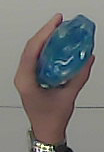
Product: sensodyne_mouthwash